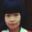
Label: girl